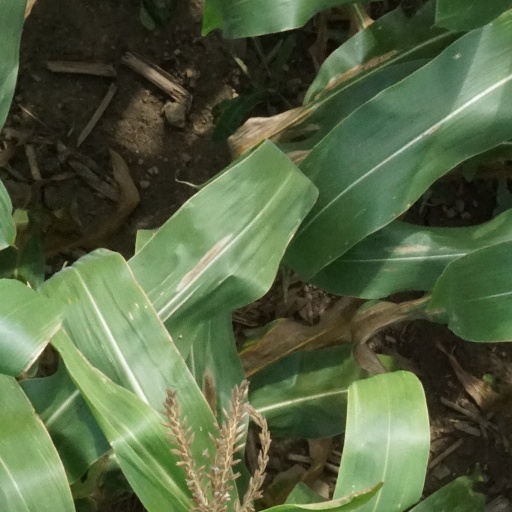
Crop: maize; corn